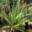
Label: pine_tree